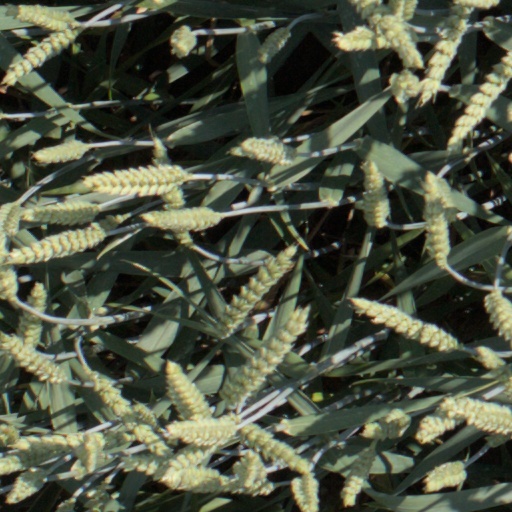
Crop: wheat